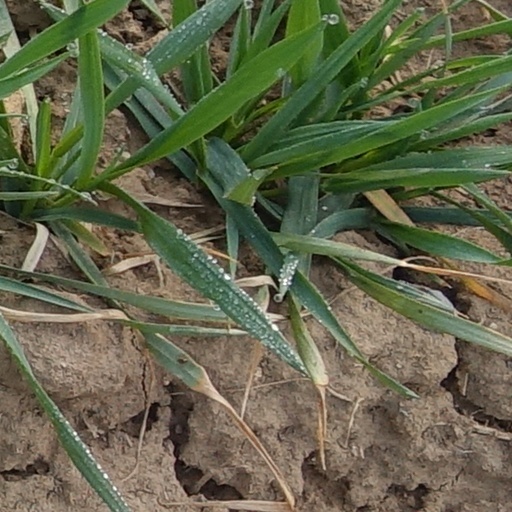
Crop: wheat